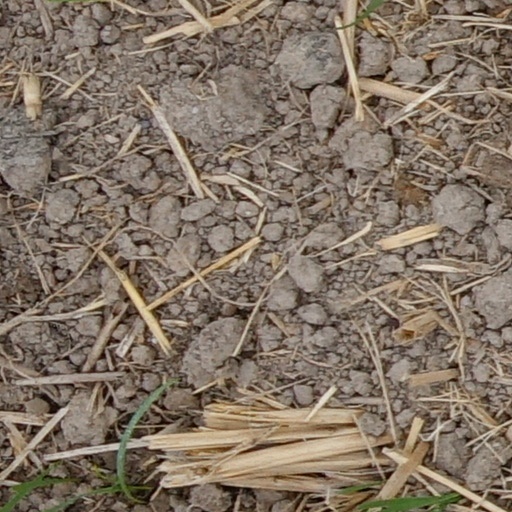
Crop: wheat